College Park Center

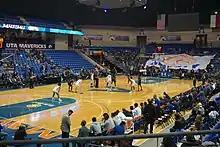
The interior of College Park Center before a UTA Mavericks men's basketball game

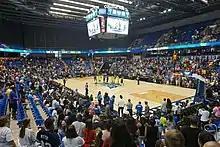
The interior of College Park Center before a Dallas Wings game

Incoming UTA President James Spaniolo's first major decision with regards to athletics came in early 2005. The UTA student body had just approved a $2 an hour student fee for the resurrection of football and addition of two women's programs, golf and soccer. In January, President Spaniolo stated the university was going to pursue a new indoor arena for the university, which would replace Texas Hall for the athletic teams. The first step taken was a student vote in April 2005 that approved a $2 an hour student fee to fund the operations of the new indoor arena.